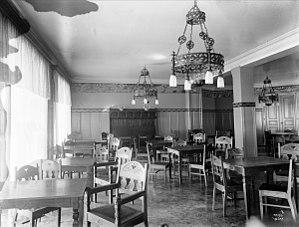
Lars Trondson Kinsarvik, né le 8 septembre 1846 à Kinsarvik, dans le Hordaland et mort le 21 juin 1925 à Kinsarvik, est un sculpteur et peintre sur bois norvégien, créateur de meubles et initiateur du « style norvégien » dans le domaine de la sculpture sur bois. Il est l’un des représentants majeurs du dragestil en vogue en Norvège au XIXᵉ siècle et compte parmi les membres influents du milieu norvégianiste au début du XXᵉ siècle non seulement dans son art majeur mais aussi en tant que musicien, peintre, journaliste et conférencier. Par son travail de créateur de meubles, essentiellement les sièges et les armoires, Karvinvik appartient à l'Art nouveau avec une touche nordique.
Kaffistova est à l’origine un café associatif et culturel spécifique à la Norvège du début du XXᵉ siècle lié à l’exode rural, le monde paysan, les métiers de l’artisanat d’art ou domestiques et la promotion de la langue nynorsk. D’un café associatif, lieu de rencontre de la jeunesse rurale ou paysanne en milieu urbain dans toute la Norvège, elle est devenue une enseigne de restauration qui existe aujourd’hui encore, notamment celle d’Oslo qui s’est concentrée sur le créneau du petit déjeuner et du lunch dans un cadre décontracté modernisé ayant certes totalement perdu la vocation folkloriste de la kaffistove originelle mais se définissant toujours par une cuisine norvégienne quelque peu améliorée pour un public renouvelé. Environ 130 kaffistover furent fondés à 90 endroits différents sur l’ensemble du territoire norvégien, dont six établissements à Oslo.